Henry T. Sloane

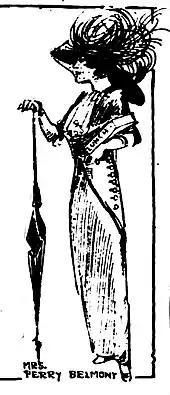
Jessie Ann Robbins Belmont in 1912 sketch by Marguerite Martyn of the "St. Louis Post-Dispatch"

In 1880, Sloane was married to Jessie Ann Robbins (1858–1935). Jessie was the daughter of Matilda Louisa (née Frost) Robbins and Daniel Cook Robbins, a partner in the wholesale drug firm of McKesson & Robbins. Together, they were the parents of two daughters: